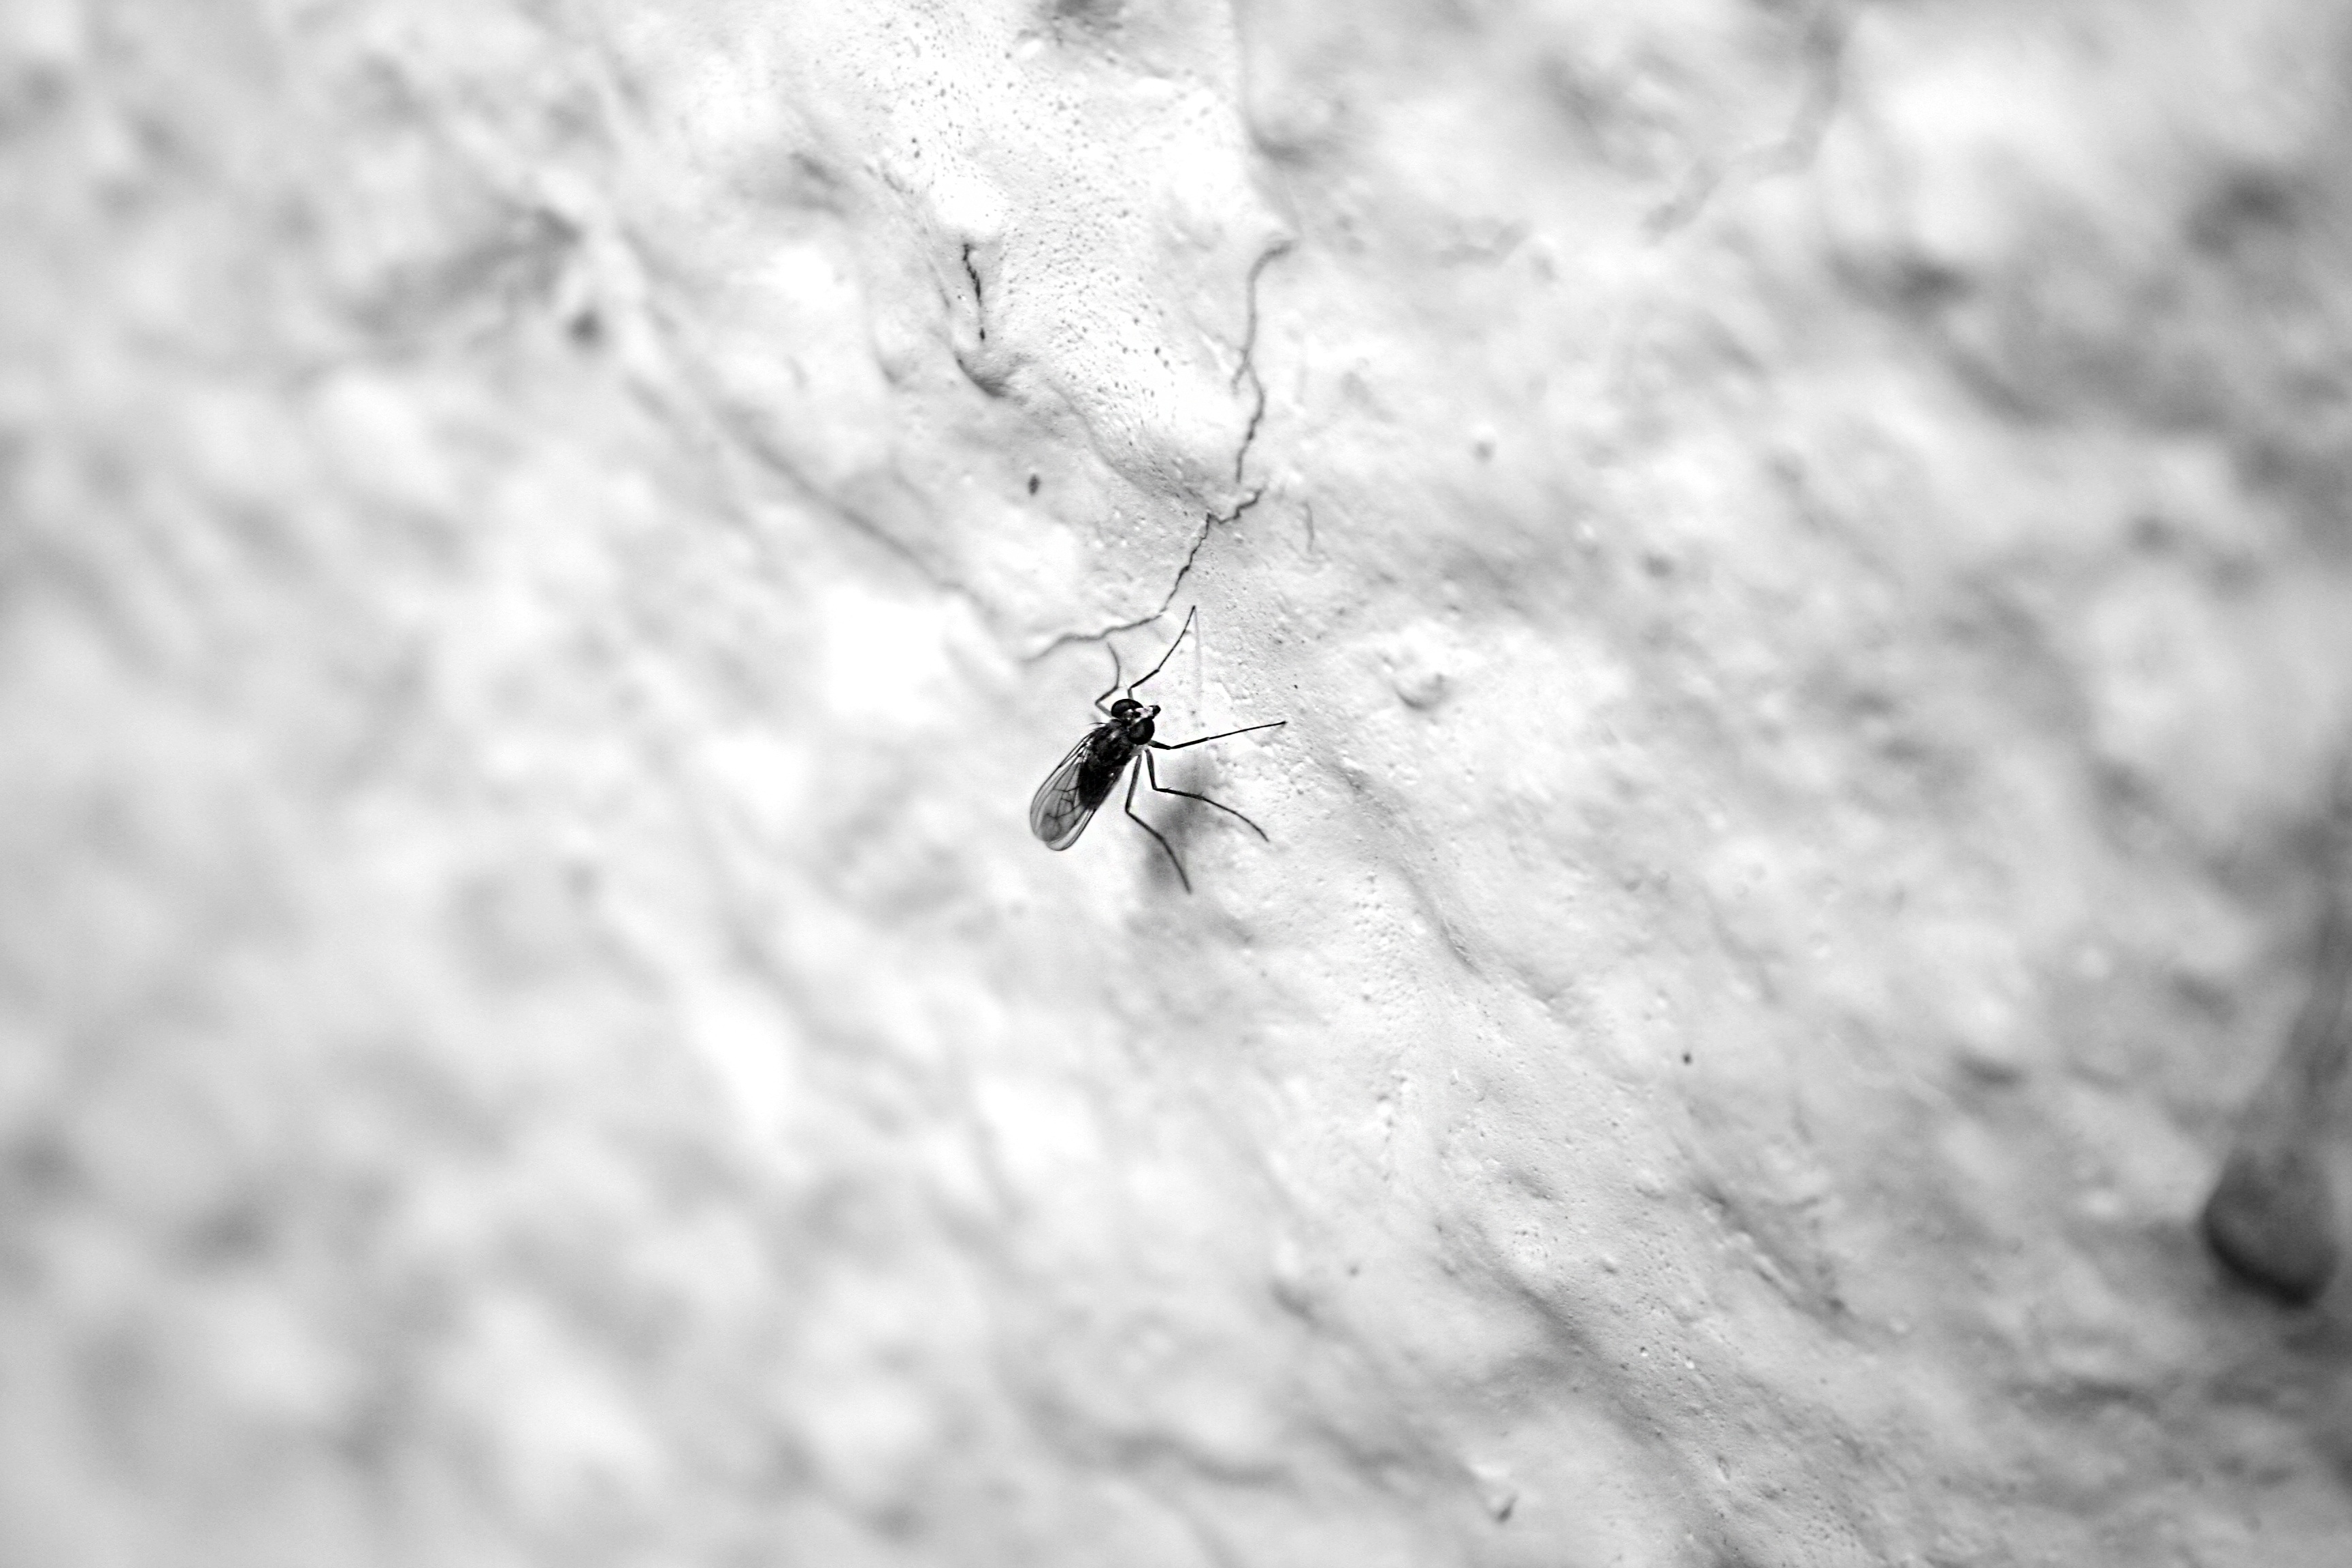
nature, black and white, white, photography, leaf, animal, fly, insect, macro, small, bug, parasite, monochrome, fauna, invertebrate, close up, parasitic, mosquito, pest, macro photography, malaria, monochrome photography